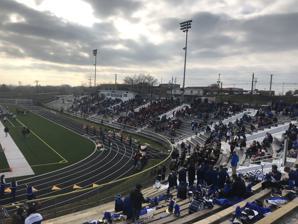
Building: East-West Stadium
Country: United States of America
Year built: 1938
East–West Stadium is a football stadium in Fairmont, West Virginia , United States, that is operated and owned by the Marion County Board of Education. The stadium was built in 1938 using Works Progress Administration funding. It is the home outdoor athletic facility for the city's two high schools, Fairmont Senior High School and East Fairmont High School , hosting each school's football, soccer, lacrosse, and track teams. East-West Stadium during a football game, November 2018 References ^ "Comprehensive Plan, City of Fairmont West Virginia" . ^ Shaver, John Mark (18 August 2016). "East Side football stadium "a priority" for BOE, But questionable state funding put project on back burner" . The Fairmont News . ^ McNamara, Sean (16 October 2016). "EFHS stadium, track being explored" . Times West Virginian . ^ Henthorn, Nick (4 November 2021). "After a century, East-West football rivalry still going strong" . Times West Virginian . 39°28′6″N 80°9′10″W / 39.46833°N 80.15278°W / 39.46833; -80.15278